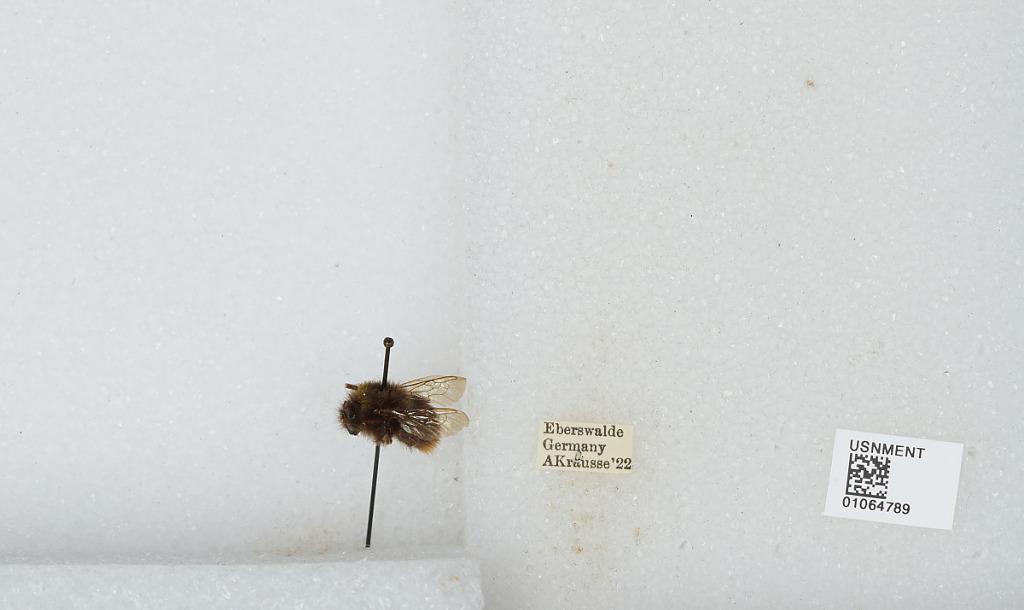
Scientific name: Bombus sp.
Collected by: A. Krausse
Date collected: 1922--
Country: Germany
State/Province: Brandenburg
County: Barnim
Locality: Eberswalde
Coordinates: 52.8356, 13.8182